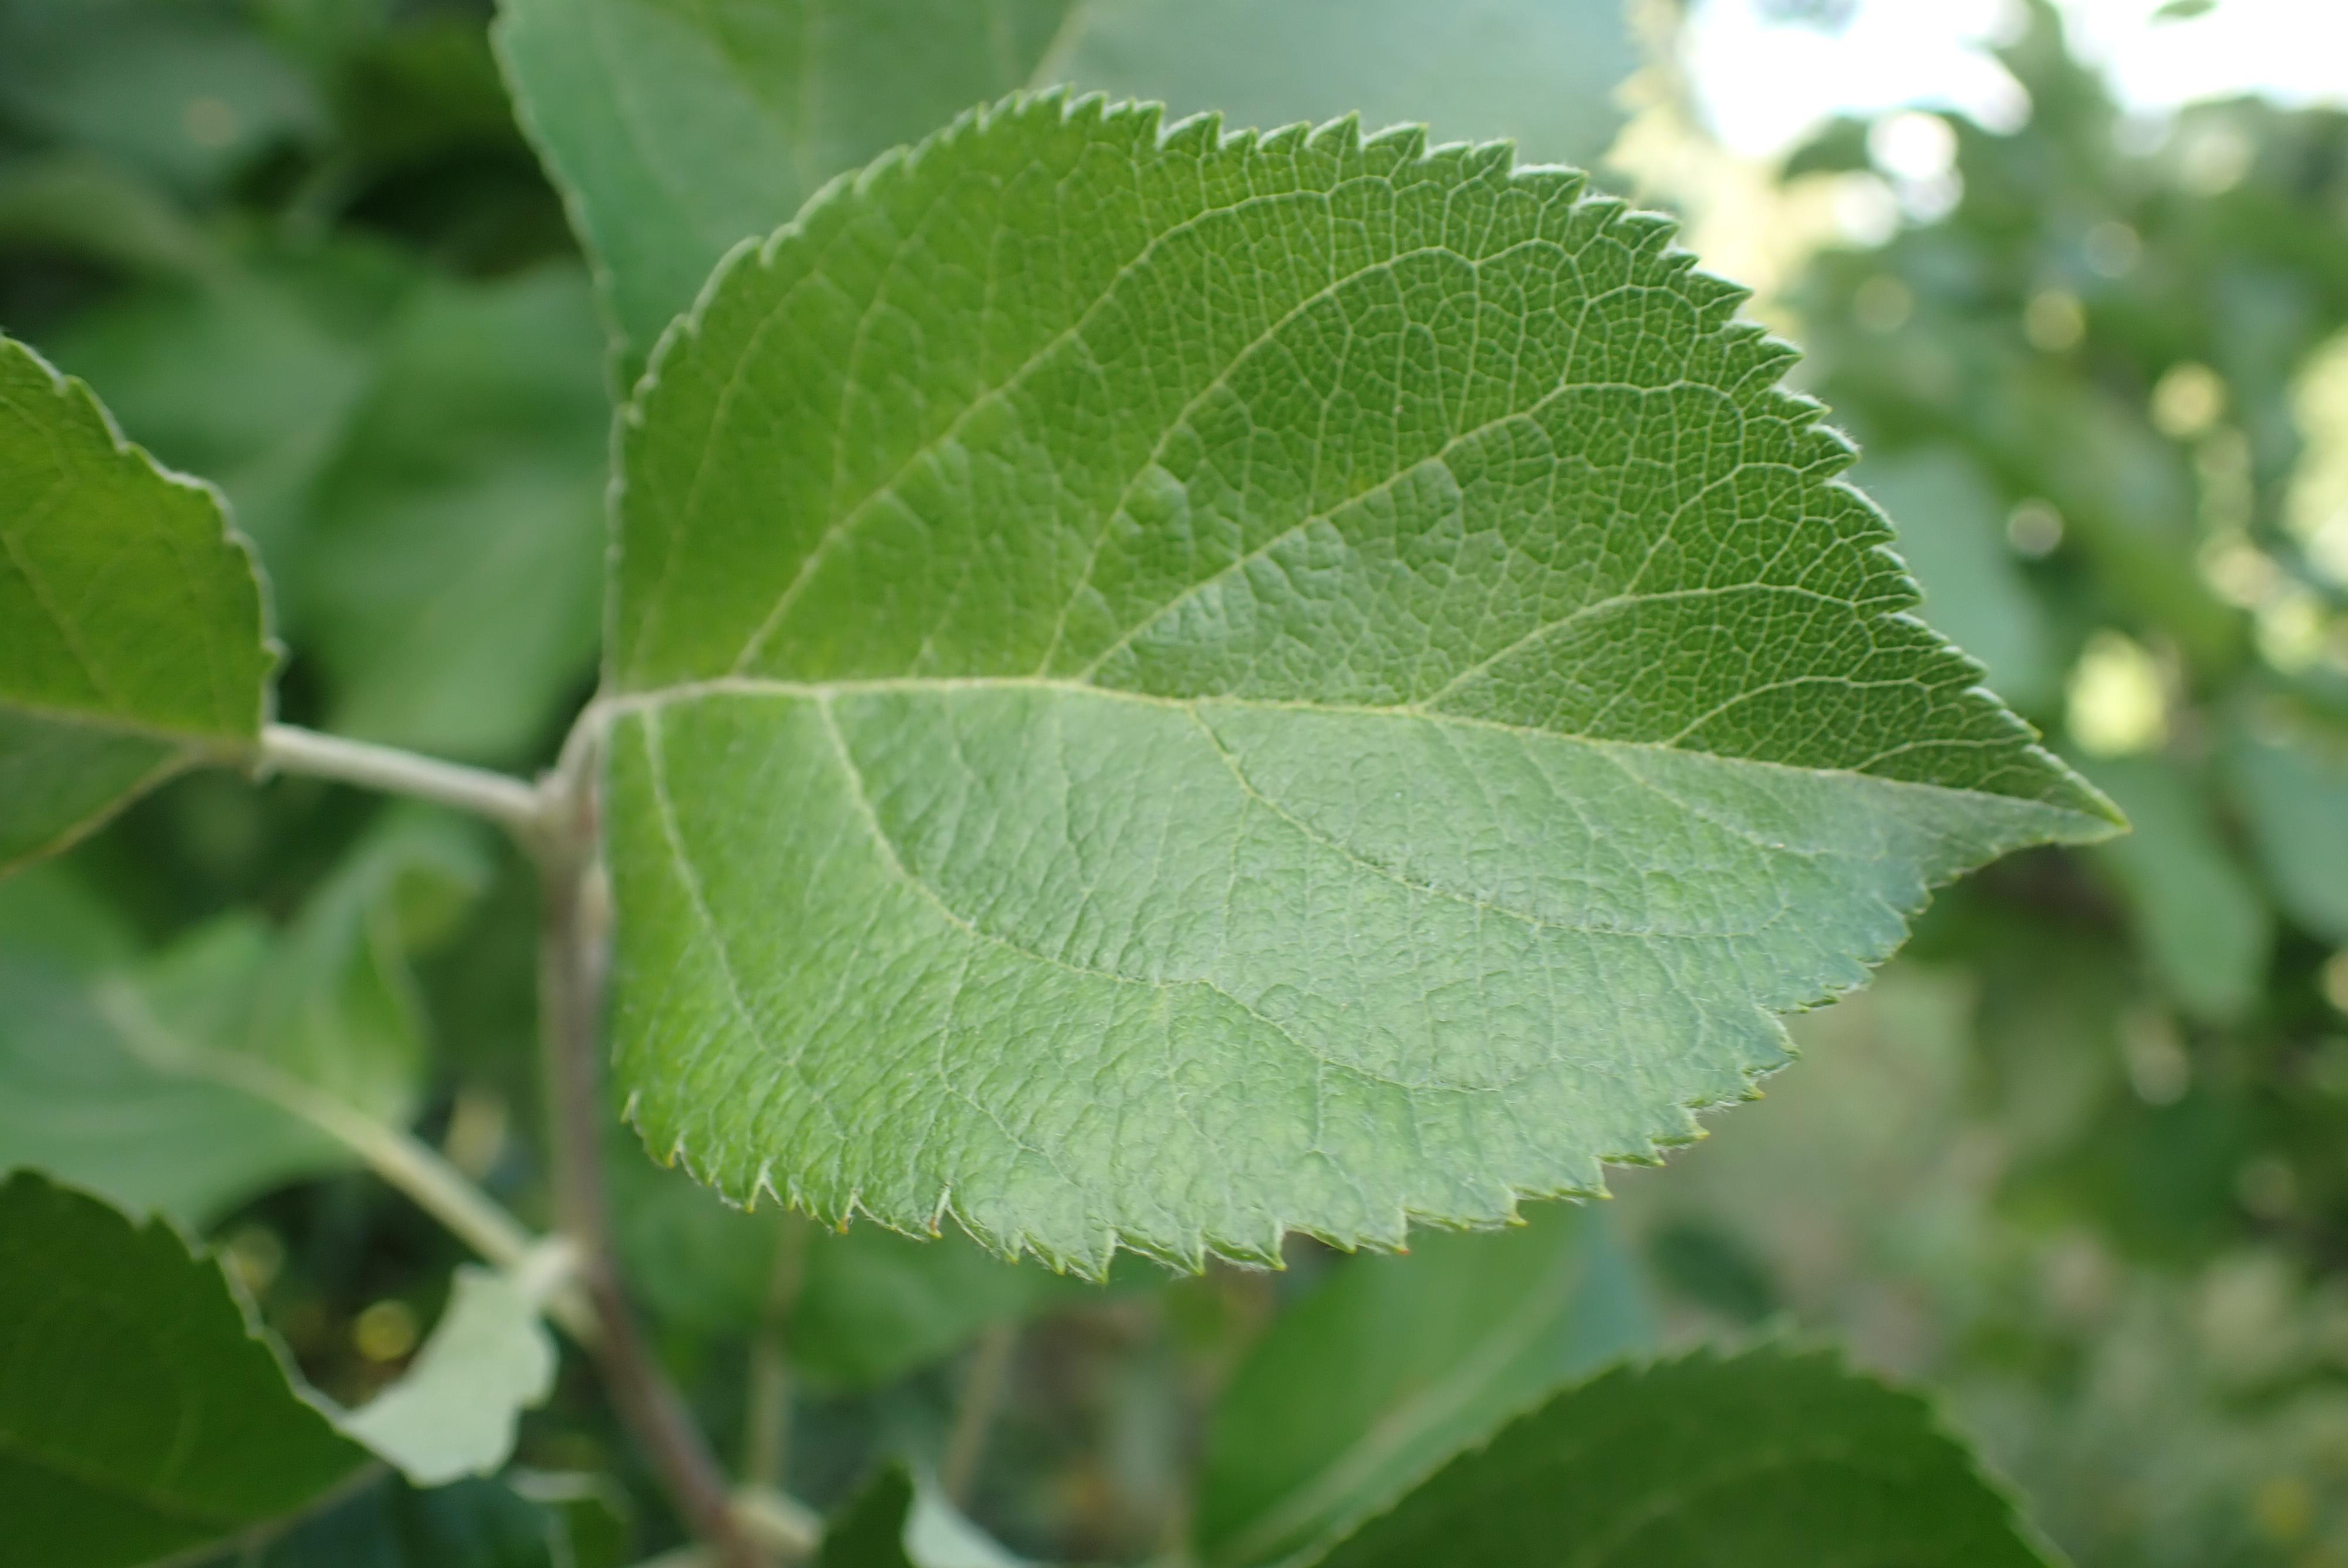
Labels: healthy